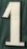
Number: 1